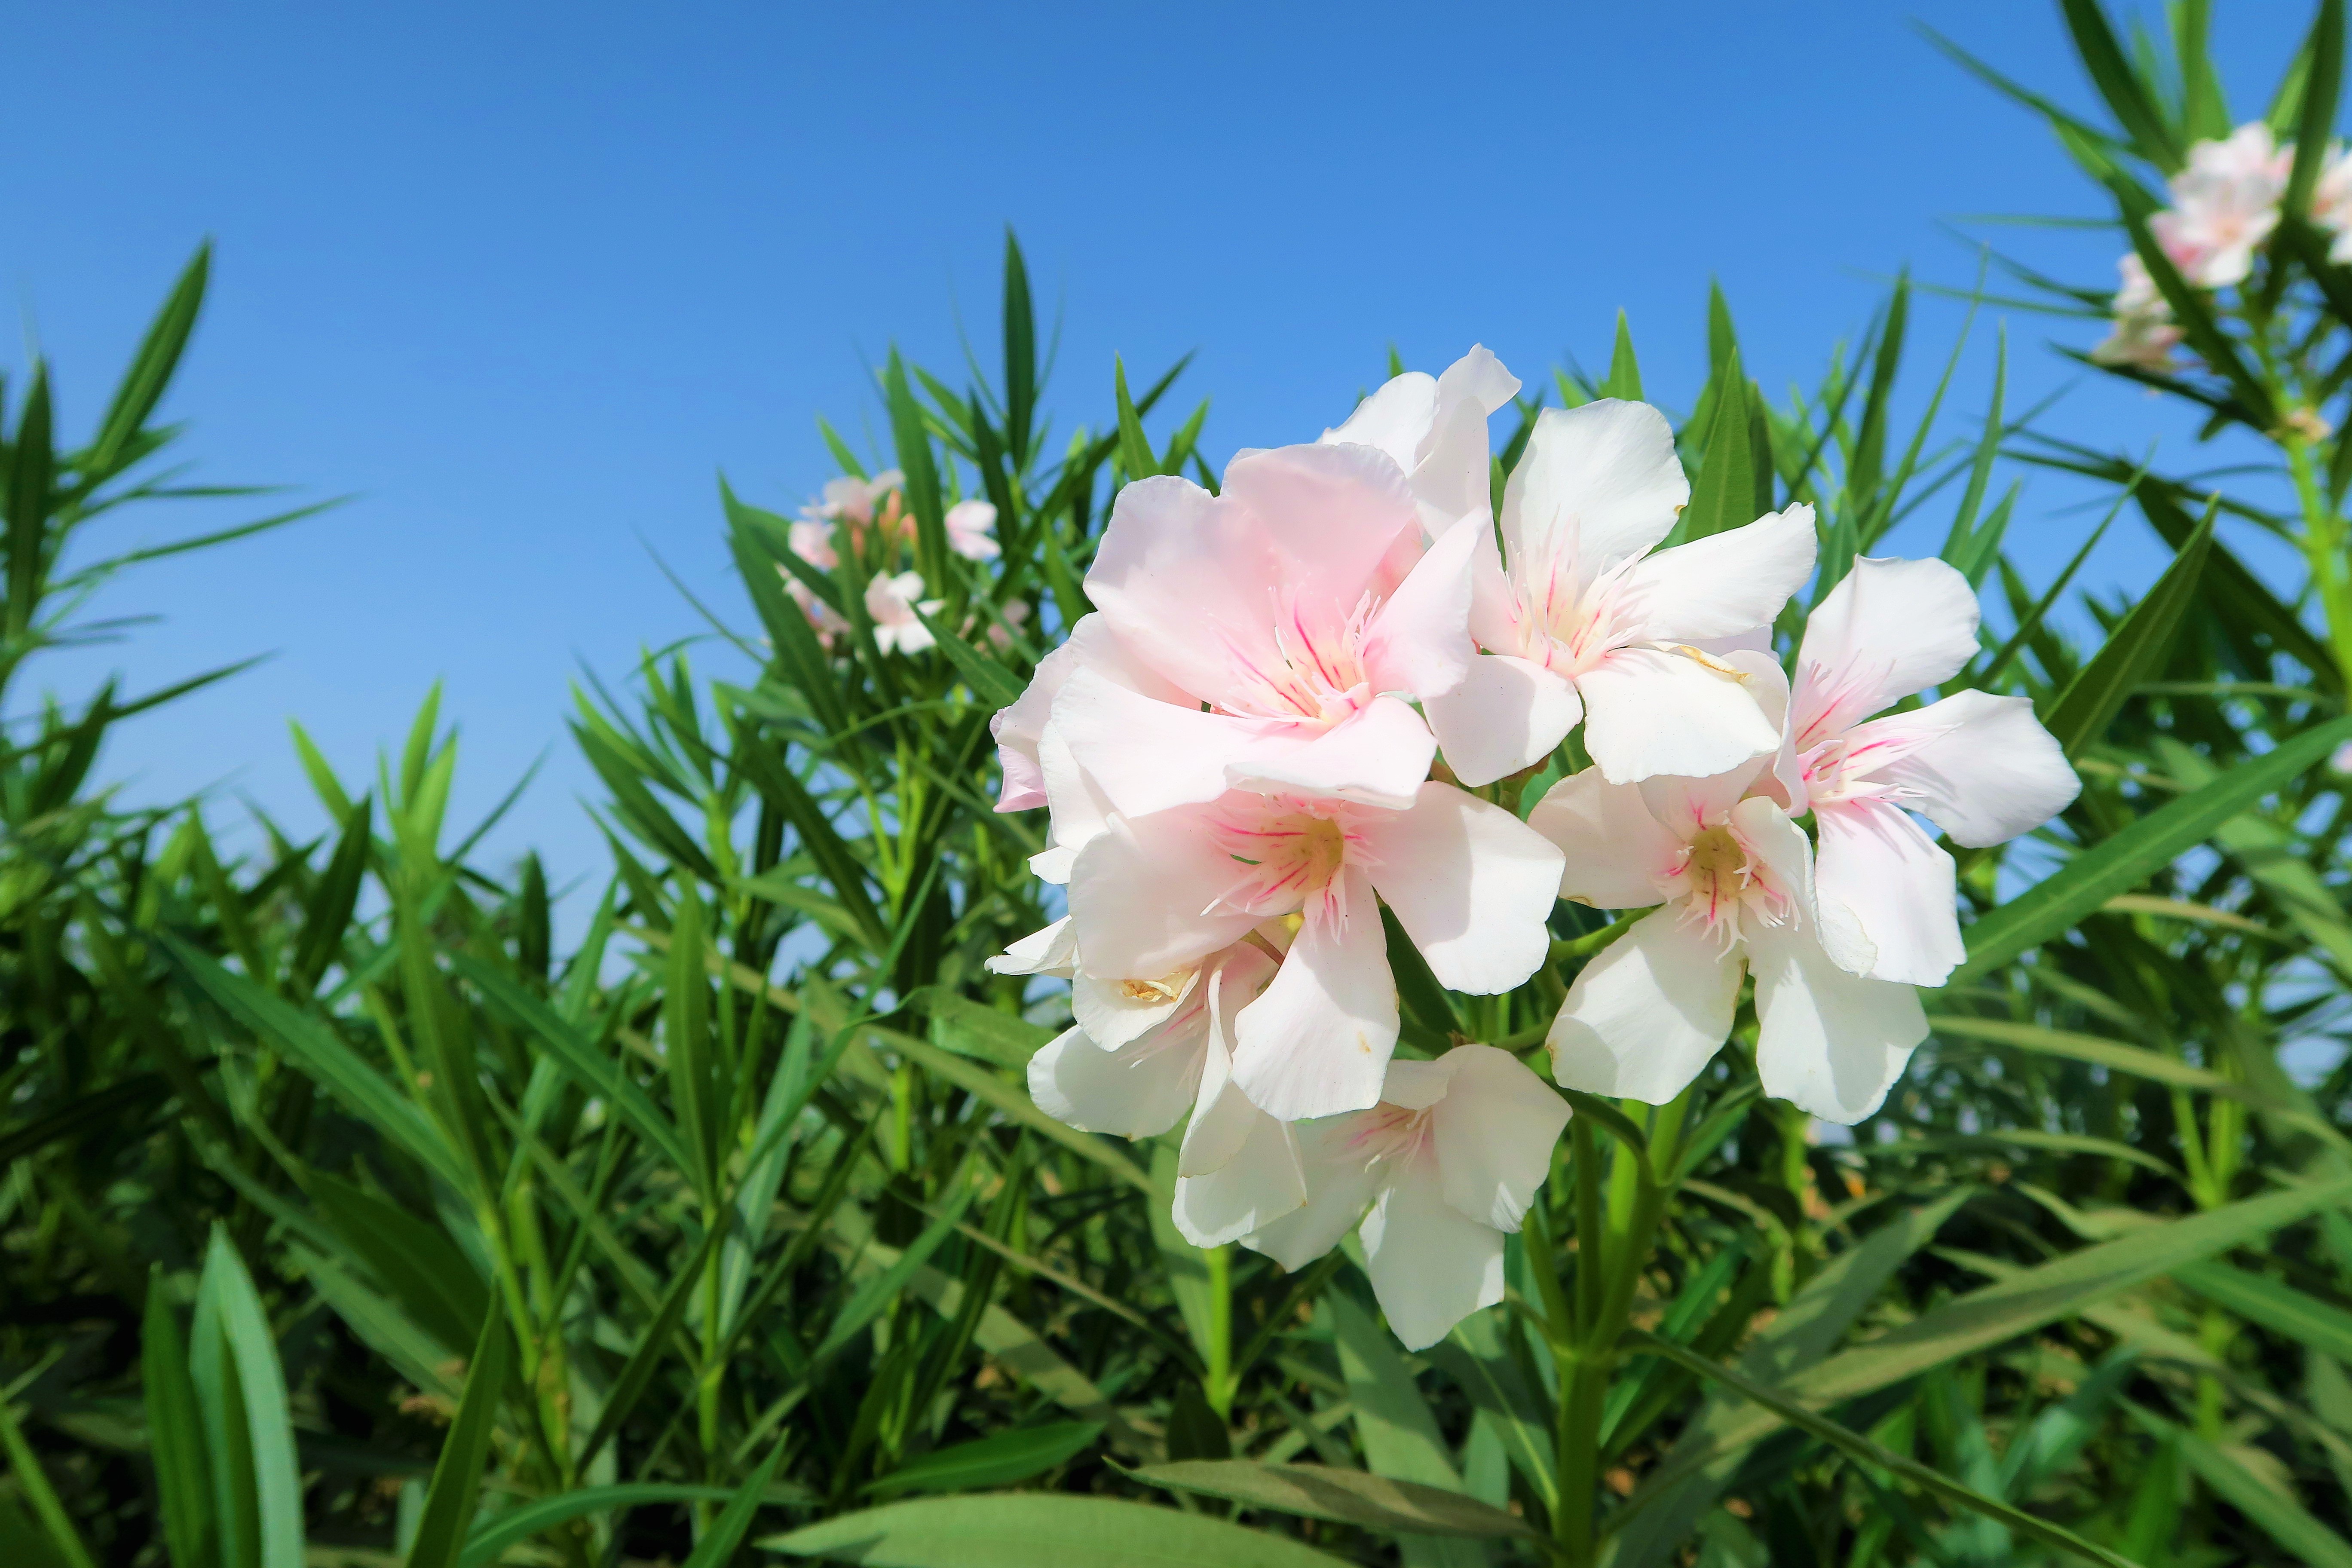
flowers, spring, nature, lily, oleander, colorful, beautiful, green, tree, plant, branches, flower, flowering plant, pink, petal, botany, grass, wildflower, pink family, herbaceous plant, sweet peas, perennial plant, geranium, Dogbane family